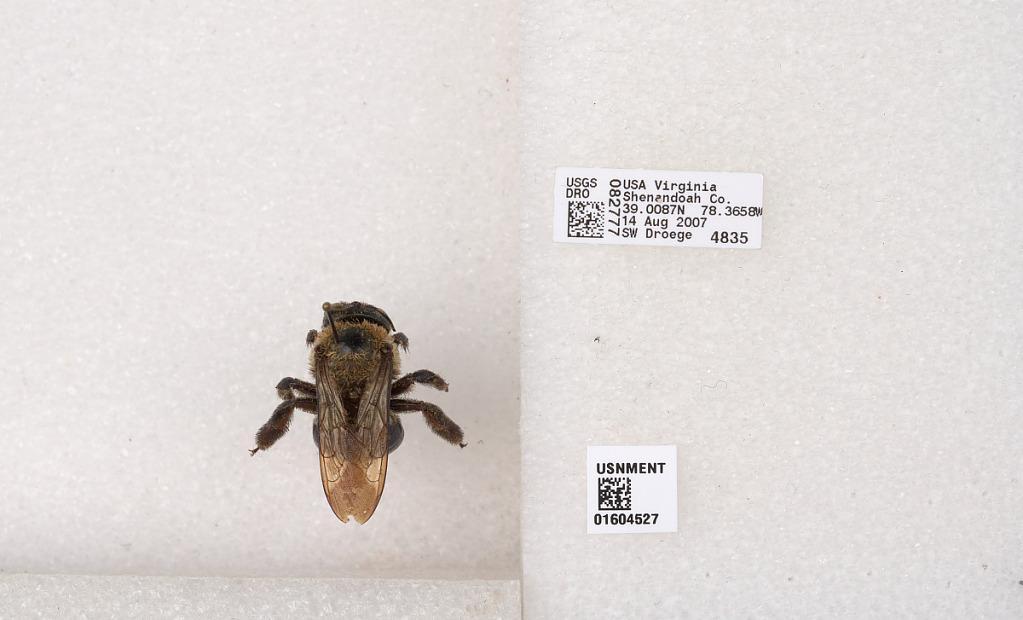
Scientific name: Xylocopa (Xylocopoides) virginica virginica (Linnaeus)
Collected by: S. Droege
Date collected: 2007-8-14
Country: United States
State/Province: Virginia
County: Shenandoah
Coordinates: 39.0167, -78.3608